1921–22 Aston Villa F.C. season

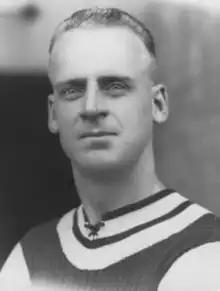
A one-club man, Billy Walker scored 244 goals in 531 appearances for Villa between 1920 and 1934. He is Aston Villa's all-time top goalscorer.

Aston Villa played the 1921–22 English football season in the Football League First Division. Villa finished fifth below Burnley, and Cardiff City, just above Bolton Wanderers and Newcastle United.